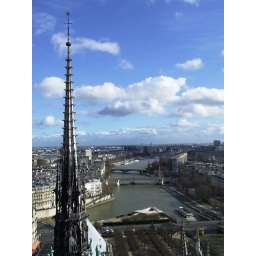
a view from the upper balcony on the Notre Dame over the river Seine